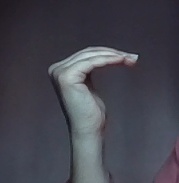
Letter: haa